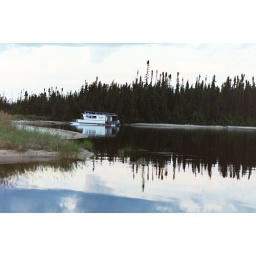
House boat in sand